DeAndre Hopkins

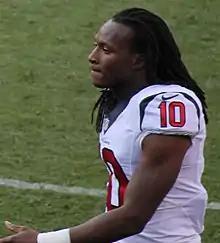
Hopkins with the Texans in 2014

Hopkins returned as a starting wide receiver alongside Andre Johnson under new head coach Bill O'Brien to begin the 2014 season.